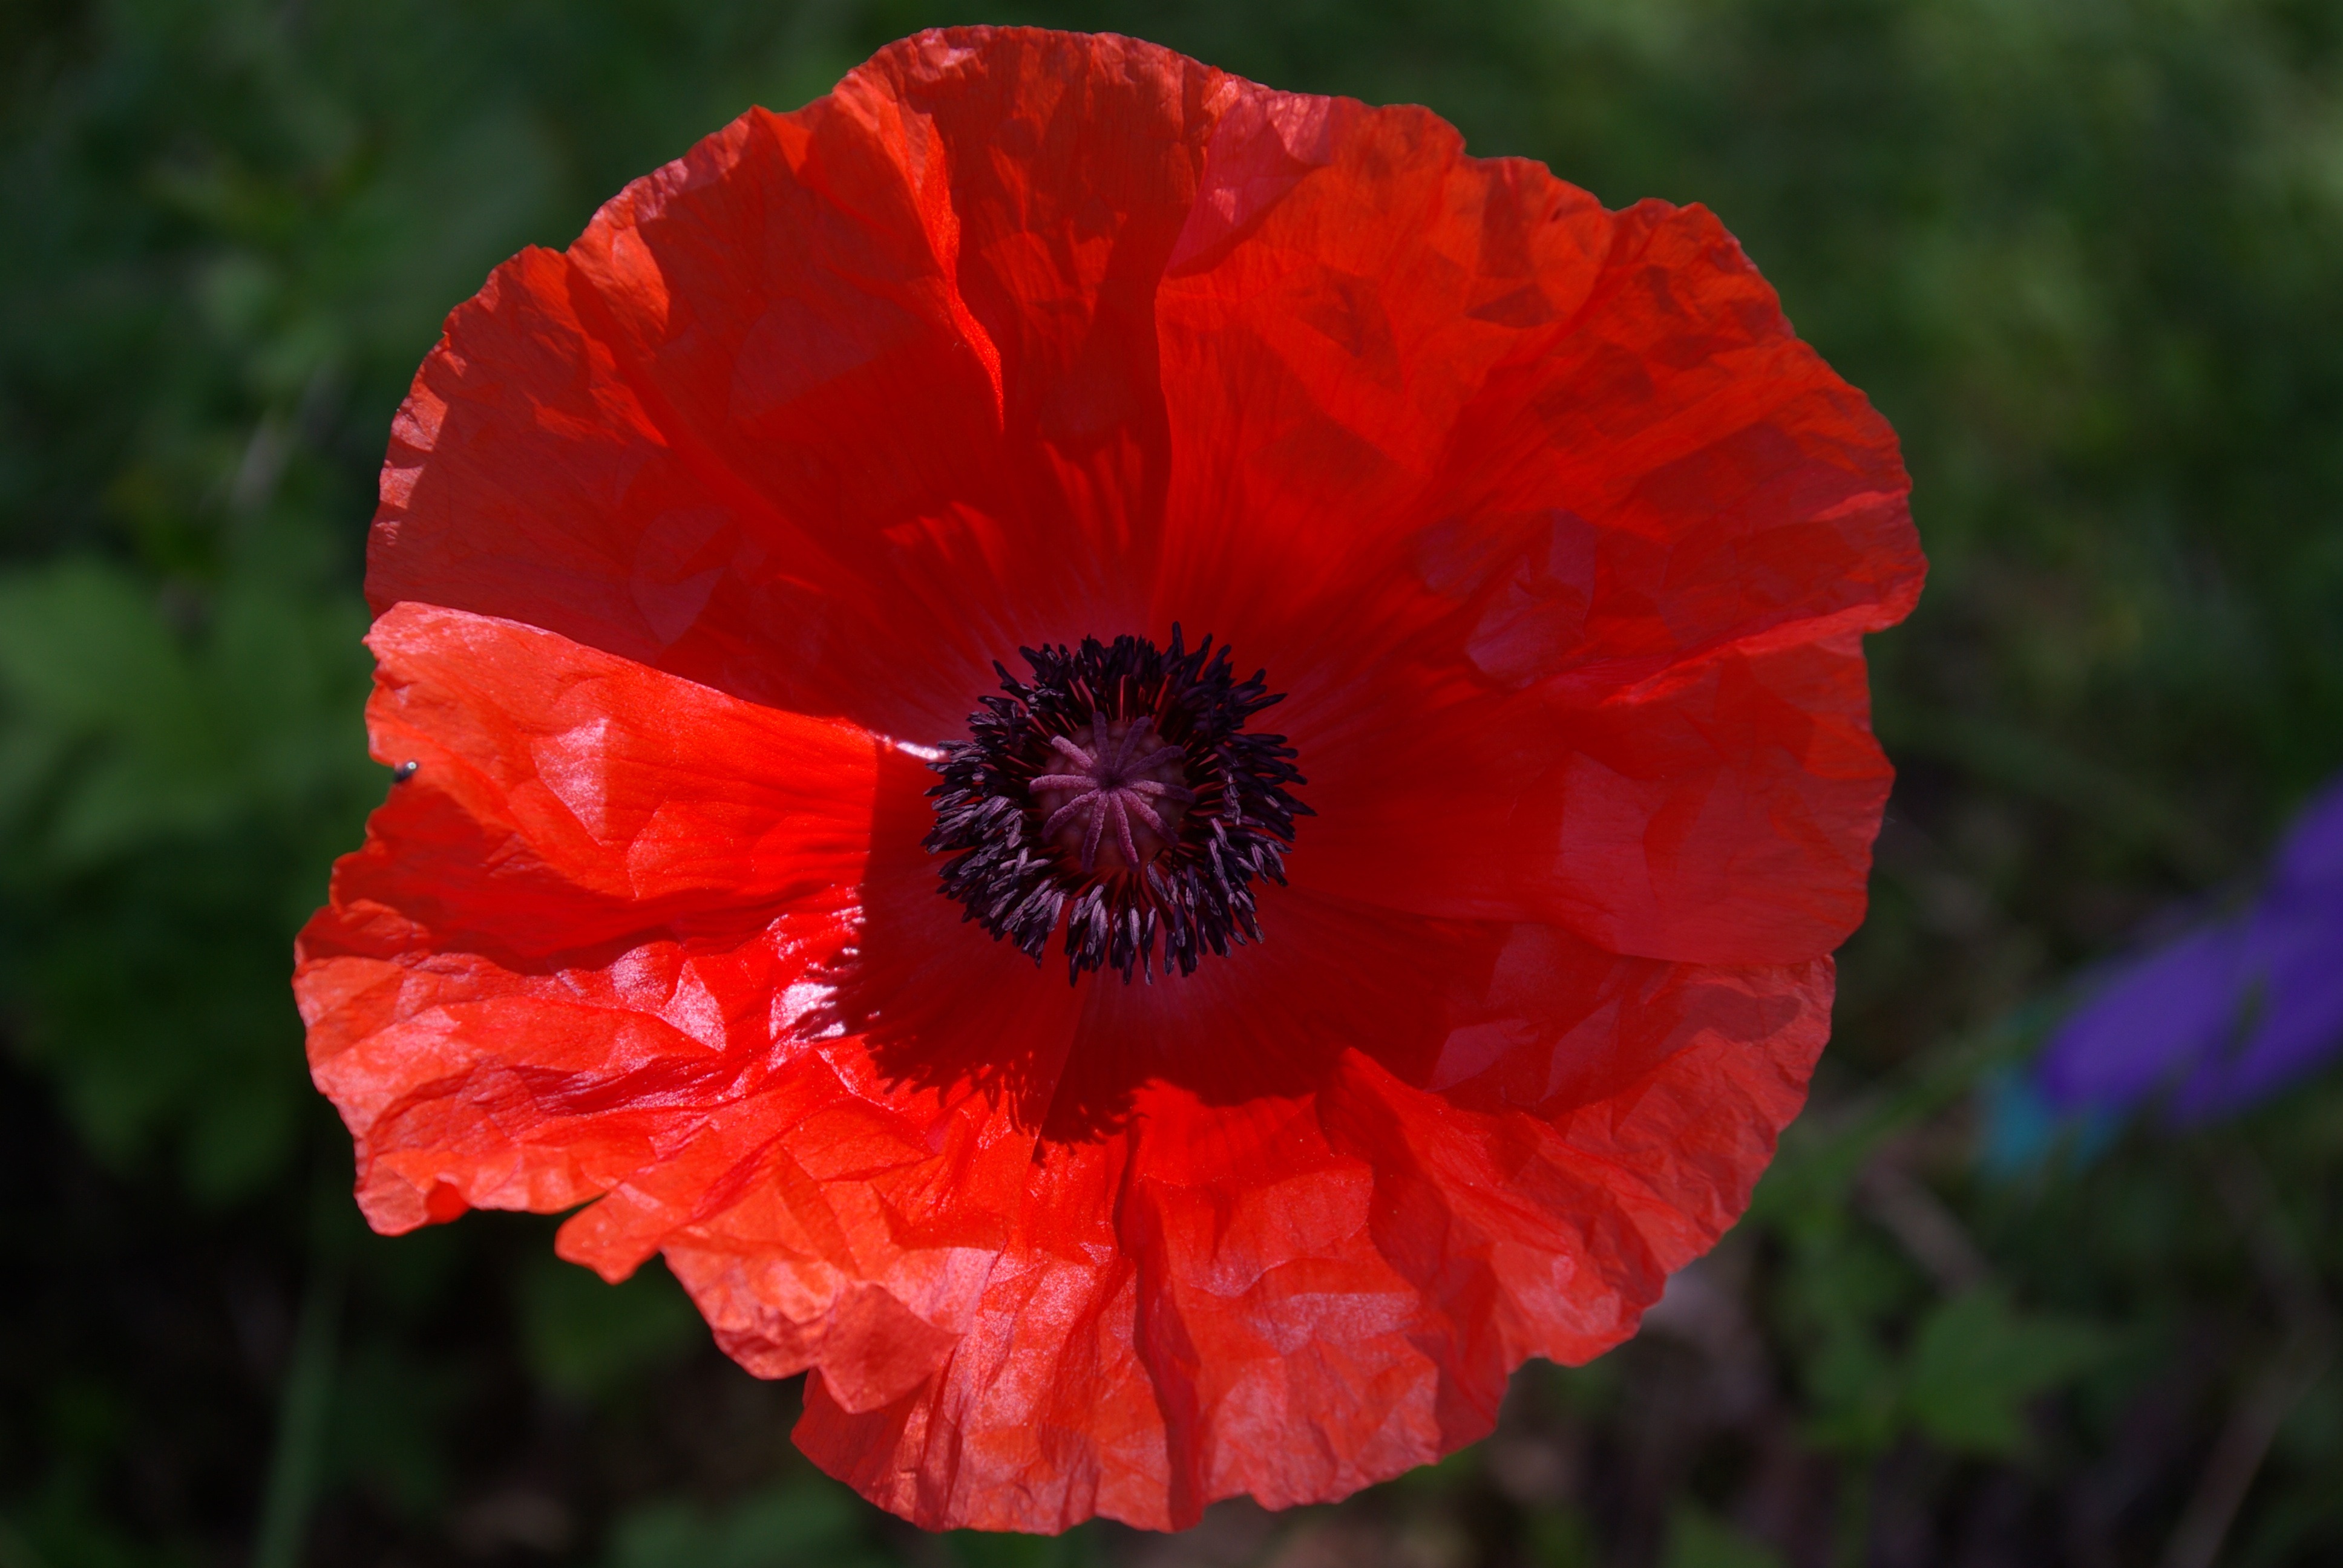
blossom, plant, meadow, flower, petal, bloom, spring, red, flora, wildflower, poppy, anemone, coquelicot, flowering plant, annual plant, plant stem, poppy family